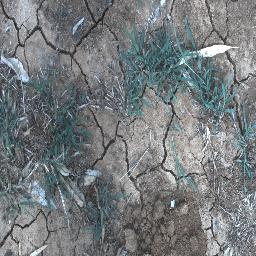
Label: negative